Stop That Tank!

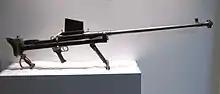
Boys Anti-Tank Rifle

The methodical and precise training section is intersected with moments of comic relief, although these are sparse and further display the educational nature of the film. First, a short, stout soldier attempts to lift the Mk.1 rifle but is not strong enough, and the rifle falls on top of his head and pins him down from the back of his neck. Next, a misjudged shot from the MK.1 Mk.1 rifle hits the backside of a bull in a nearby field, the bull angrily jumps rear end first into a pond and screeching "why don't you shoot where you're looking?" A soldier who underestimates the strength of the internal spring when taking apart his weapon, has the spring comically bouncing out of the magazine into the face of the short soldier from earlier in the film.